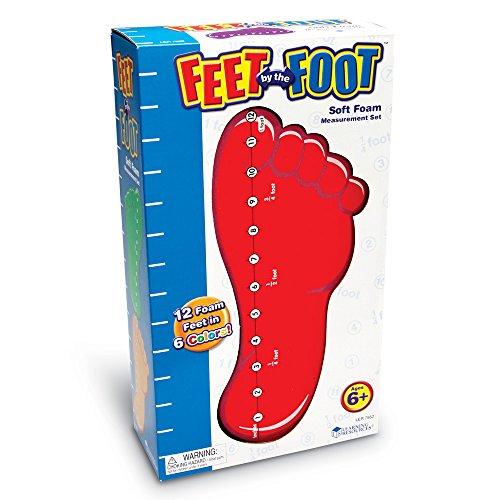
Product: Learning Resources Feet By The Foot
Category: Toys & Games | Learning & Education | Counting & Math Toys
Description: Feet feature 1" increments, plus 1/4", 1/2", 3/4" and 1' markings on one side.
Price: $24.99
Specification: ProductDimensions:14.8x8.5x4inches|ItemWeight:1.15pounds|ShippingWeight:1.15pounds(Viewshippingratesandpolicies)|DomesticShipping:ItemcanbeshippedwithinU.S.|InternationalShipping:ThisitemcanbeshippedtoselectcountriesoutsideoftheU.S.LearnMore|ASIN:B000T1OMUE|Itemmodelnumber:LER7562|Manufacturerrecommendedage:5-8years